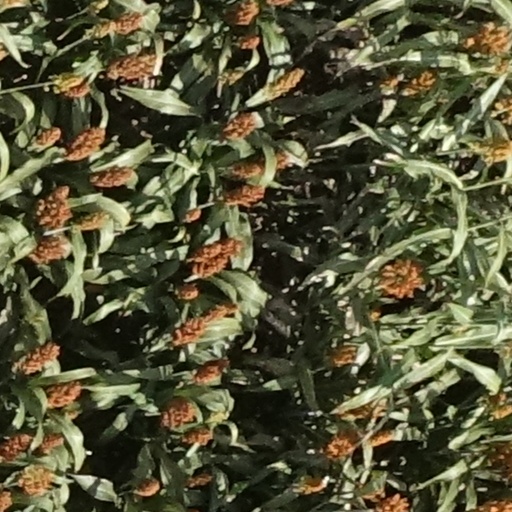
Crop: sorghum